John Steel (drummer)

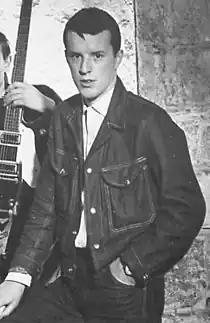
Steel with the Animals in 1964

In March 1959, Steel met Alan Price at a church hop in Byker, Newcastle, and with Hilton Valentine (guitar) and Chas Chandler (bass) formed a band; by 1960 the Alan Price Combo had acquired a reputation in Newcastle. Burdon joined in 1962 from a band called the Pagans, and the Animals were born. Their career went worldwide in late 1964 with their rendition of the traditional folk song The House of the Rising Sun.